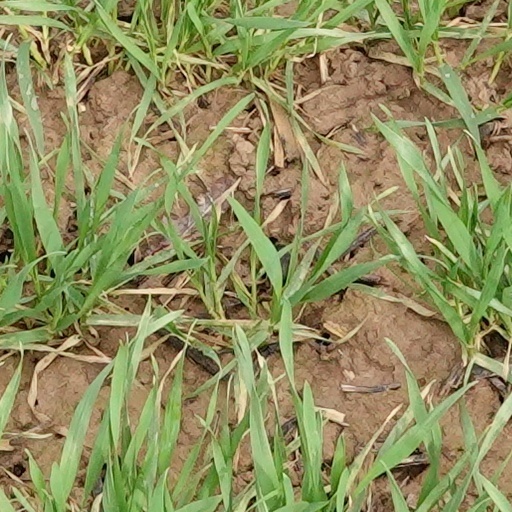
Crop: wheat